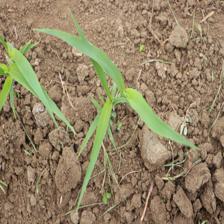
Label: Sorghum